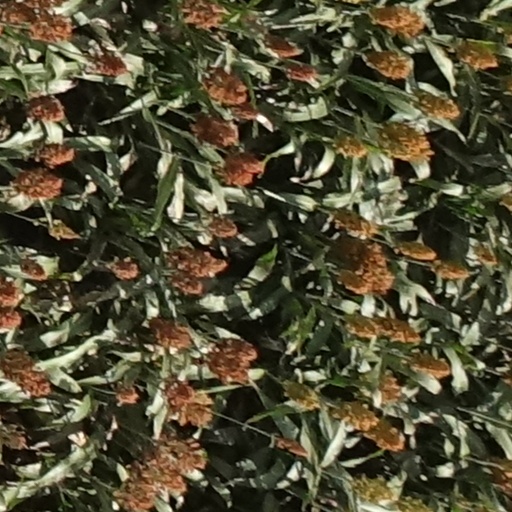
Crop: sorghum